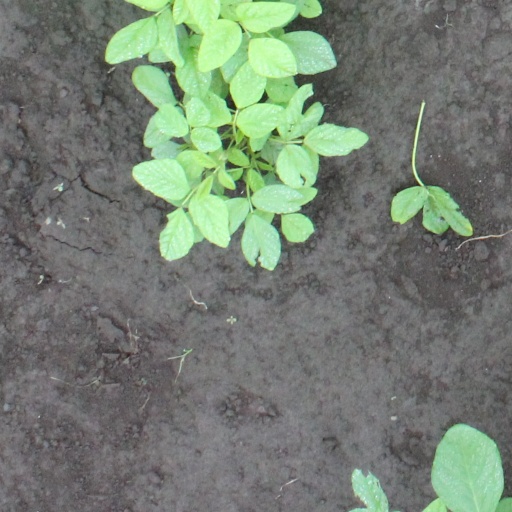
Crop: soybean